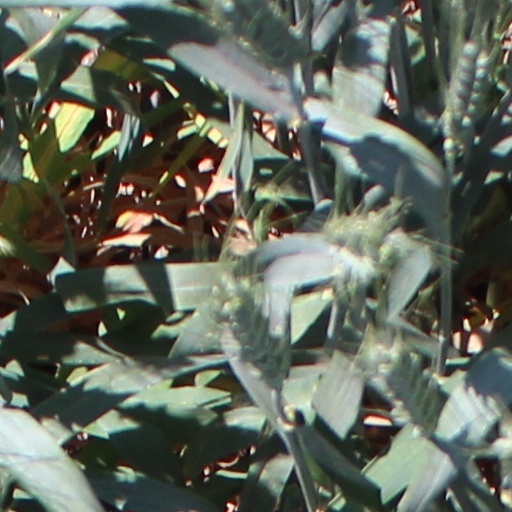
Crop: wheat